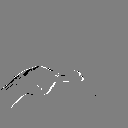
ASL letter: h